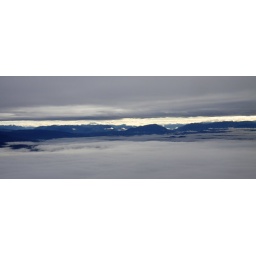
Pictures taken from the airplane on the way from Chicago to Seattle. Seattle is under the lower cloud cover.